Blaise Matuidi

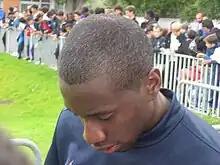
Matuidi signing autographs in 2011

Despite being linked with a hosts of Ligue 1 clubs, notably Bordeaux, Lille, and Monaco, on 12 July 2007, it was confirmed that Matuidi had agreed to join Saint-Étienne after agreeing to a four-year deal with the club. Upon his arrival, Matuidi was given the number 12 shirt and was inserted into the starting XI, where he established midfield partnerships with Loïc Perrin and Christophe Landrin. He also formed a bond with former and fellow "Troyen" Bafétimbi Gomis, who had a breakout season. Matuidi made his club debut on 11 August 2007 in a league match against Valenciennes. He remained first-choice for the entire season under Laurent Roussey. The club's play that season culminated into a fifth-place finish and qualification for the UEFA Cup.